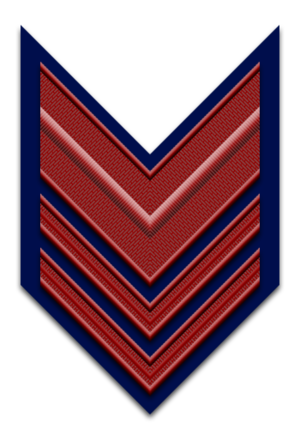
L’Aeronautica Militare est le nom de la force aérienne italienne.